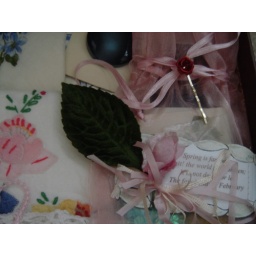
Junque in your Trunk Swap - pink bag full of goodies, a big blue button, an embroidered tea towel.